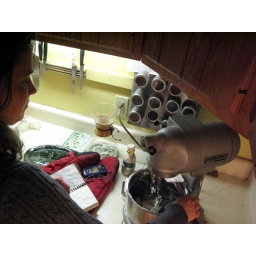
Eye in the sky view. Chocolate cake series, Red Hill VA, March 2010